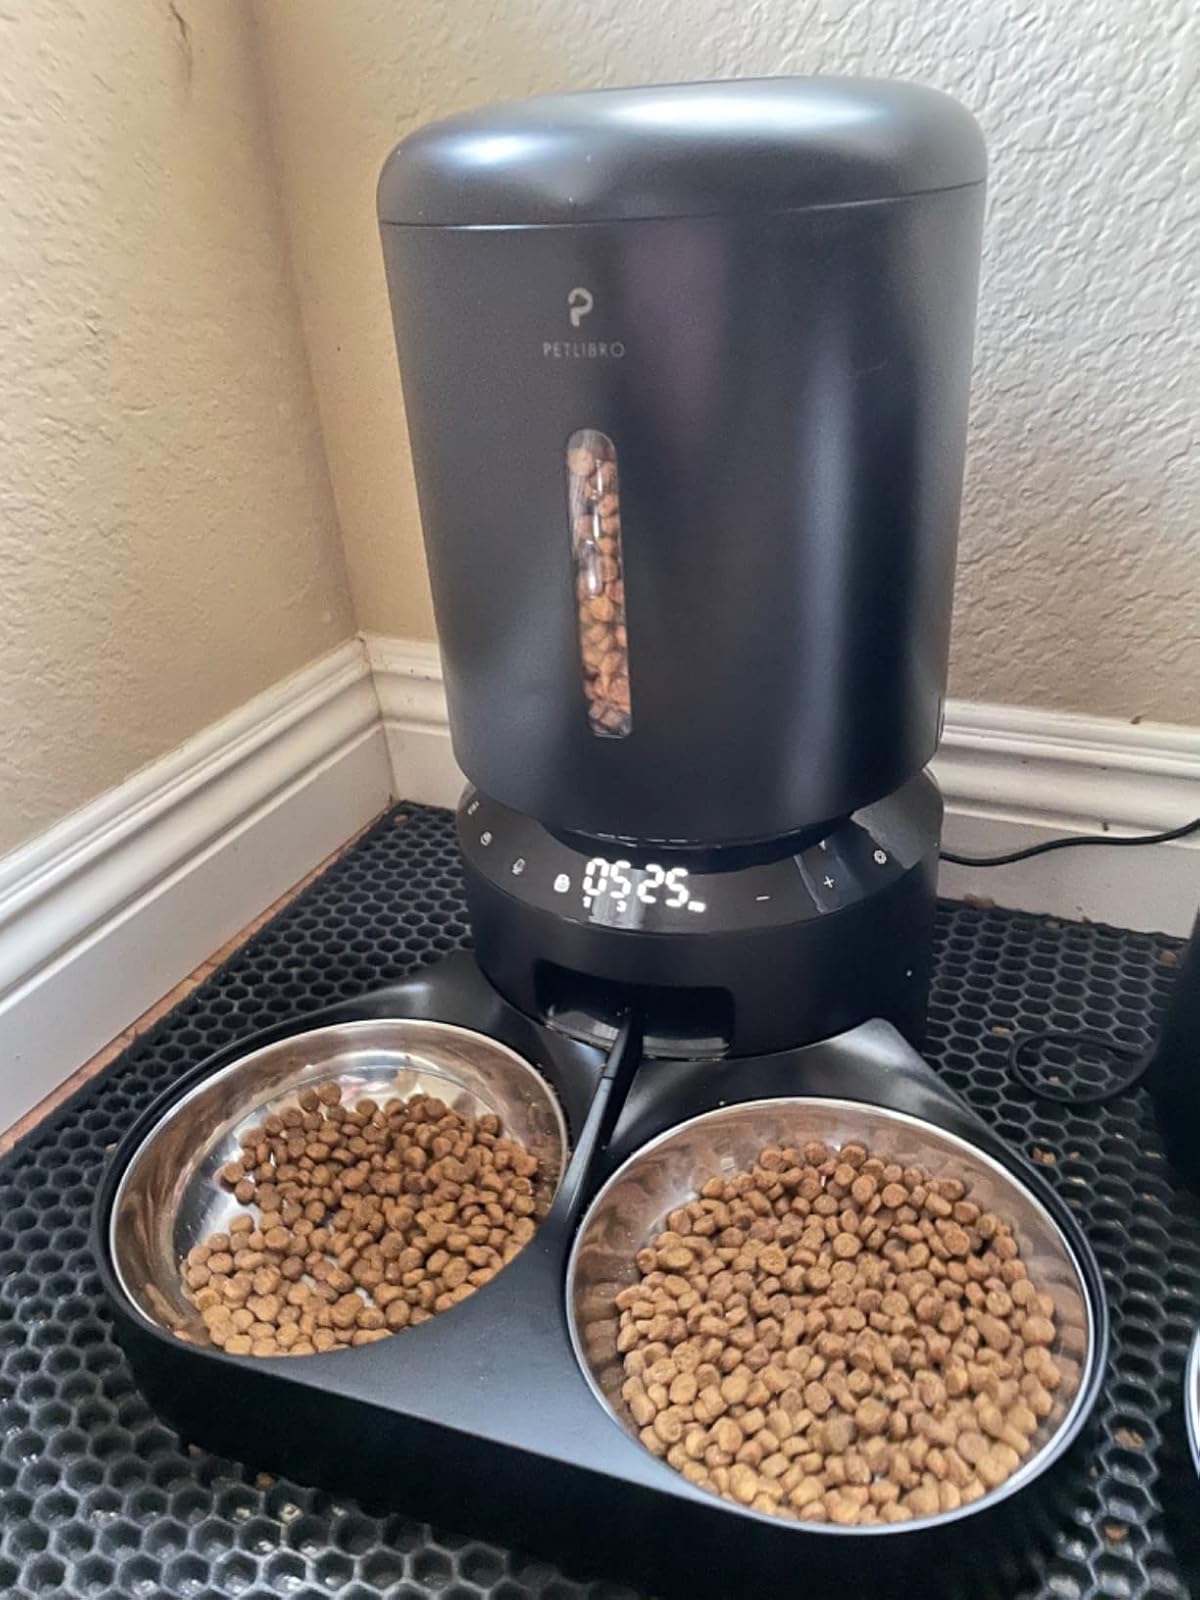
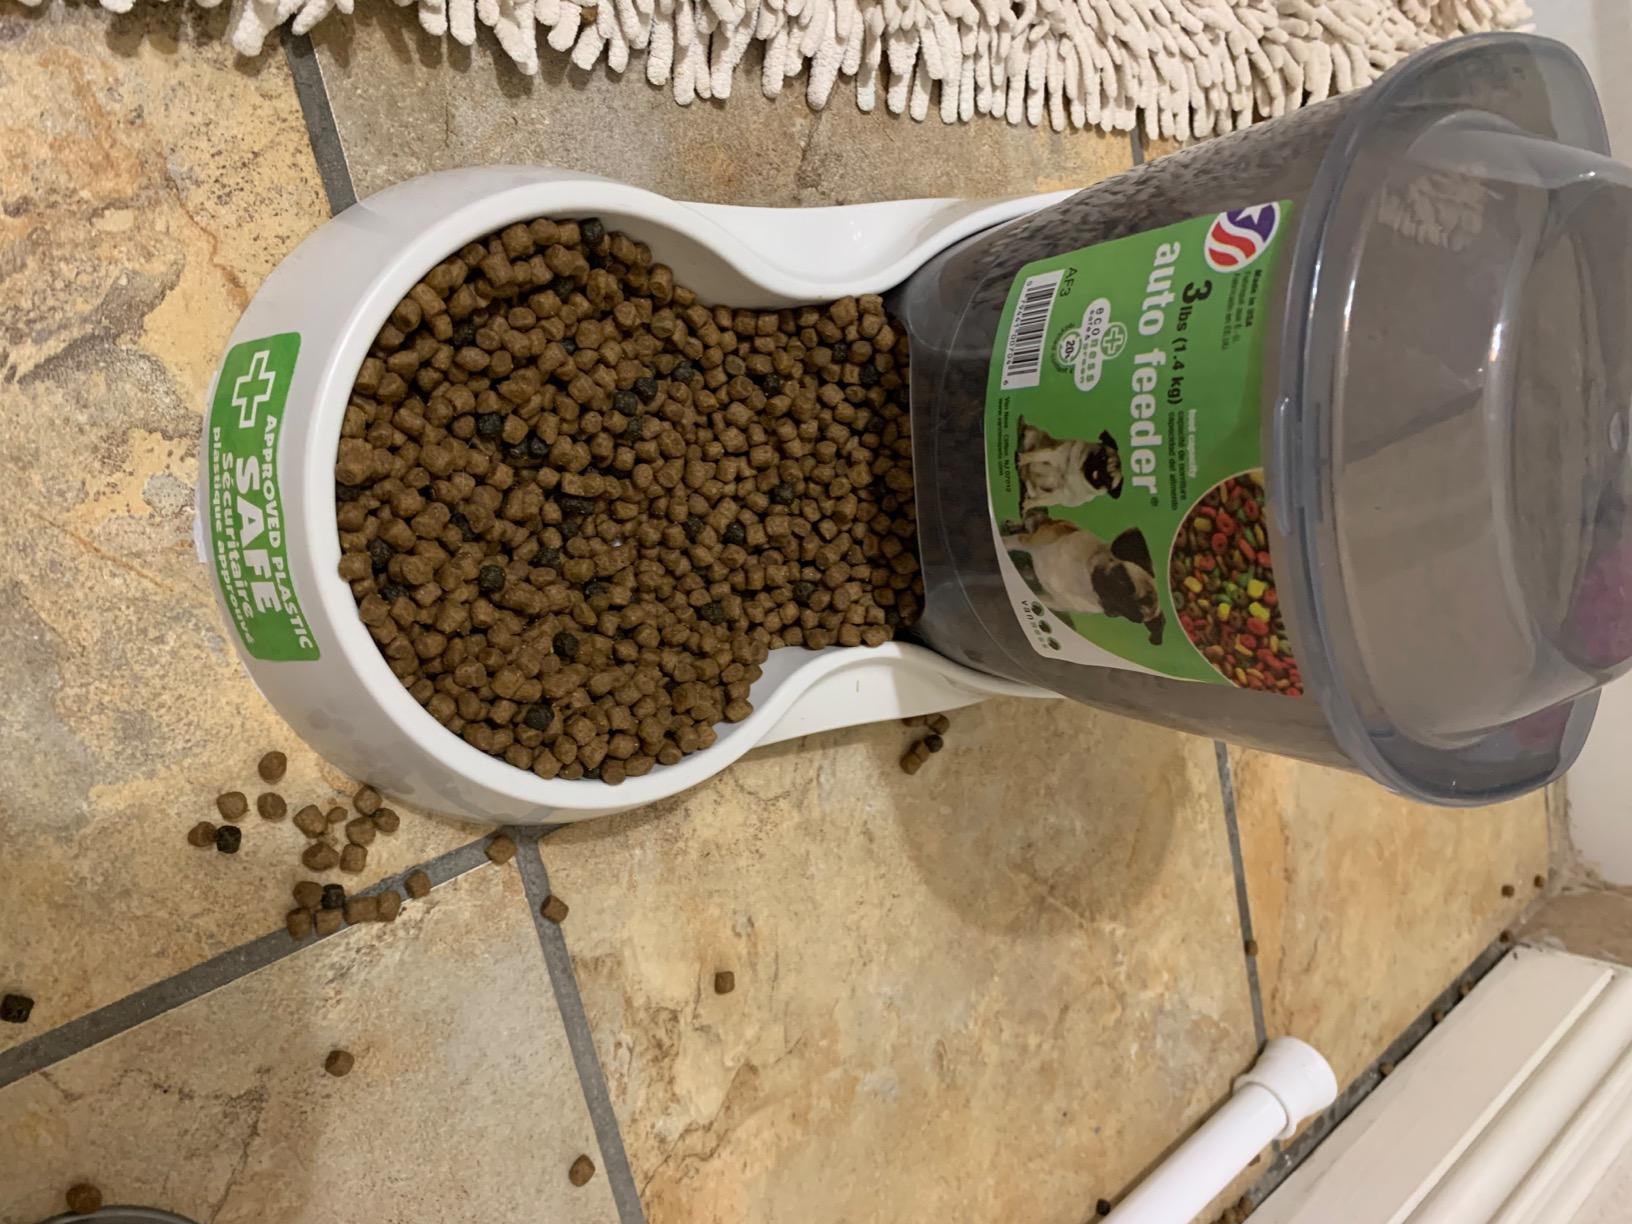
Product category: items_feeder
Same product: no